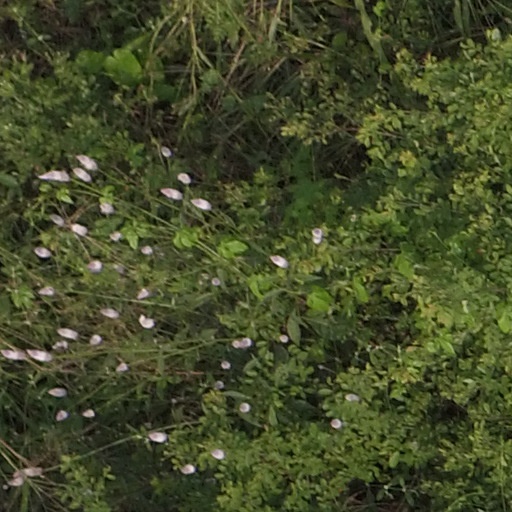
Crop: maize; corn